Fishing cat

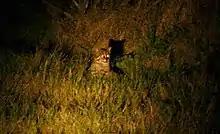
A fishing cat in Nepal

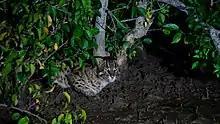
A fishing in the Godavari–Krishna mangroves laying near a muddy area at night. Green leaves can also be seen surrounding the animal.

The fishing cat has a deep yellowish-grey fur with black lines and spots. Two stripes are on the cheeks, and two are above the eyes running to the neck with broken lines on the forehead. It has two rows of spots around the throat. The spots on the shoulder are longitudinal, and those on the sides, limbs and tail are roundish. The background colour of its fur varies between individuals from yellowish tawny to ashy grey, and the size of the stripes ranges from narrow to broad. The fur on the belly is lighter than on the back and sides. The short and rounded ears are set low on the head, and the back of the ears bear a white spot. The tail is short, less than half the length of head and body, and with a few black rings at the end. The short dense layered fur is thought to be an aquatic adaptation providing a water barrier and thermal insulation, while another layer of protruding long guard hairs provides its pattern and glossy sheen.